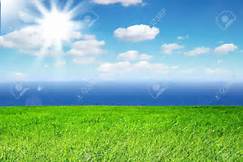
Weather: sun or clear